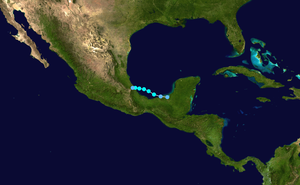
La tempête tropicale Marco est le 13ᵉ phénomène tropicale de l'Atlantique nord pour la saison 2008. Né d'une zone pluvieuse sur la péninsule du Yucatan, il se développe très rapidement avant de toucher les côtes mexicaines entre Veracruz et Tuxpan. Le rayon des vents de force de tempête autour de Marco n'était que de 18,5 km, l'un des plus faibles, sinon le plus faible, jamais rapporté. La tempête n'aura été à l'origine que de dégâts mineurs.